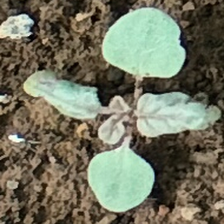
Weed species: Punarnava _(Boerhaavia diffusa)